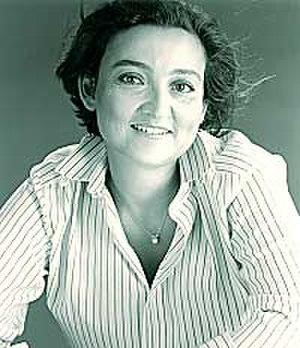
Elena Benarroch est une styliste espagnole née à Tanger en 1955 au sein d’une famille sépharade. Elle inaugura une pelleterie à Madrid en 1979 et elle est actuellement l’une des stylistes espagnols les plus importants.